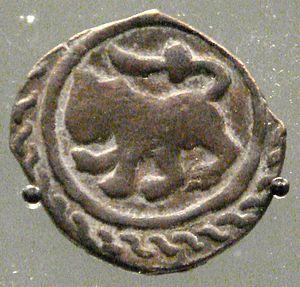
La représentation figurée dans les arts de l'Islam, c'est-à-dire, la production d'images figuratives d'êtres vivants, et en particulier des prophètes, dont Mahomet, fait l'objet de débats complexes dans la civilisation islamique, à l'intersection de facteurs artistiques, religieux, sociaux, politiques et philosophiques.
Al-Achraf Zayn ad-Dîn Chabân est le sultan mamelouk bahrite d'Égypte de 1363 à 1376.